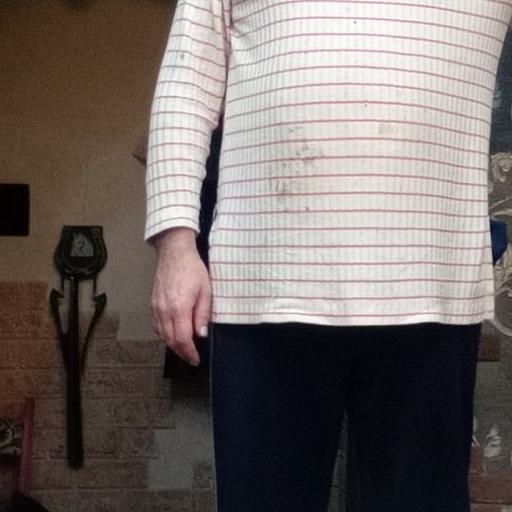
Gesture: no_gesture